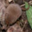
Label: shrew